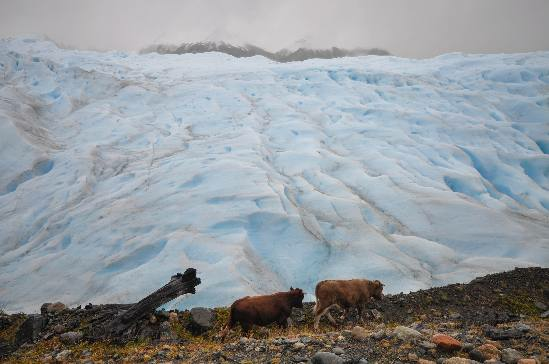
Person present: No